Canal Saint-Martin

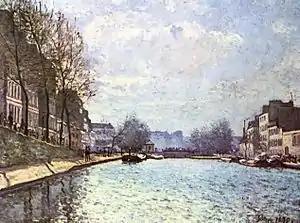
"View of the Canal Saint-Martin" (Alfred Sisley, Orsay Museum, 1870)

The canal inspired painters such as Alfred Sisley (1839-1899). In the present day, many intricate works of graffiti are visible along the canal, and there is a large multimedia art space on its banks at the former municipal undertakers building at 104 rue d'Aubervilliers ('104').